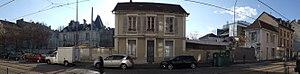
Site historique de l'entreprise familiale ARaymond, 113 cours Berriat à Grenoble, Isère. À gauche le parc et le «
Le cours Berriat est une voie de Grenoble.
ARaymond est une société industrielle française en commandite simple à dimension internationale, créée en 1865, qui fabrique et propose des produits pour la fixation dans les domaines de l'automobile, la santé, l'agriculture, les énergies renouvelables et l'industrie. Presque tous les constructeurs automobiles internationaux sont ses clients. Son siège social se situe à Grenoble dans l'Isère.